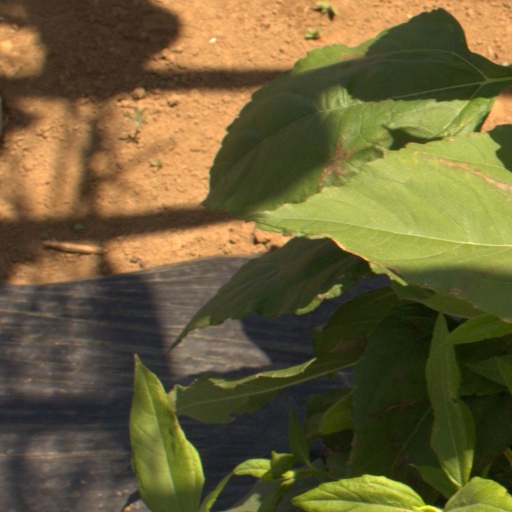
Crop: Jerusalem artichoke